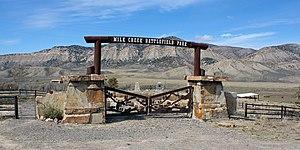
La bataille de Milk Creek est un affrontement qui opposa du 29 septembre au 5 octobre 1879 l'armée des États-Unis à des guerriers Utes de la White River dans le nord du Colorado.